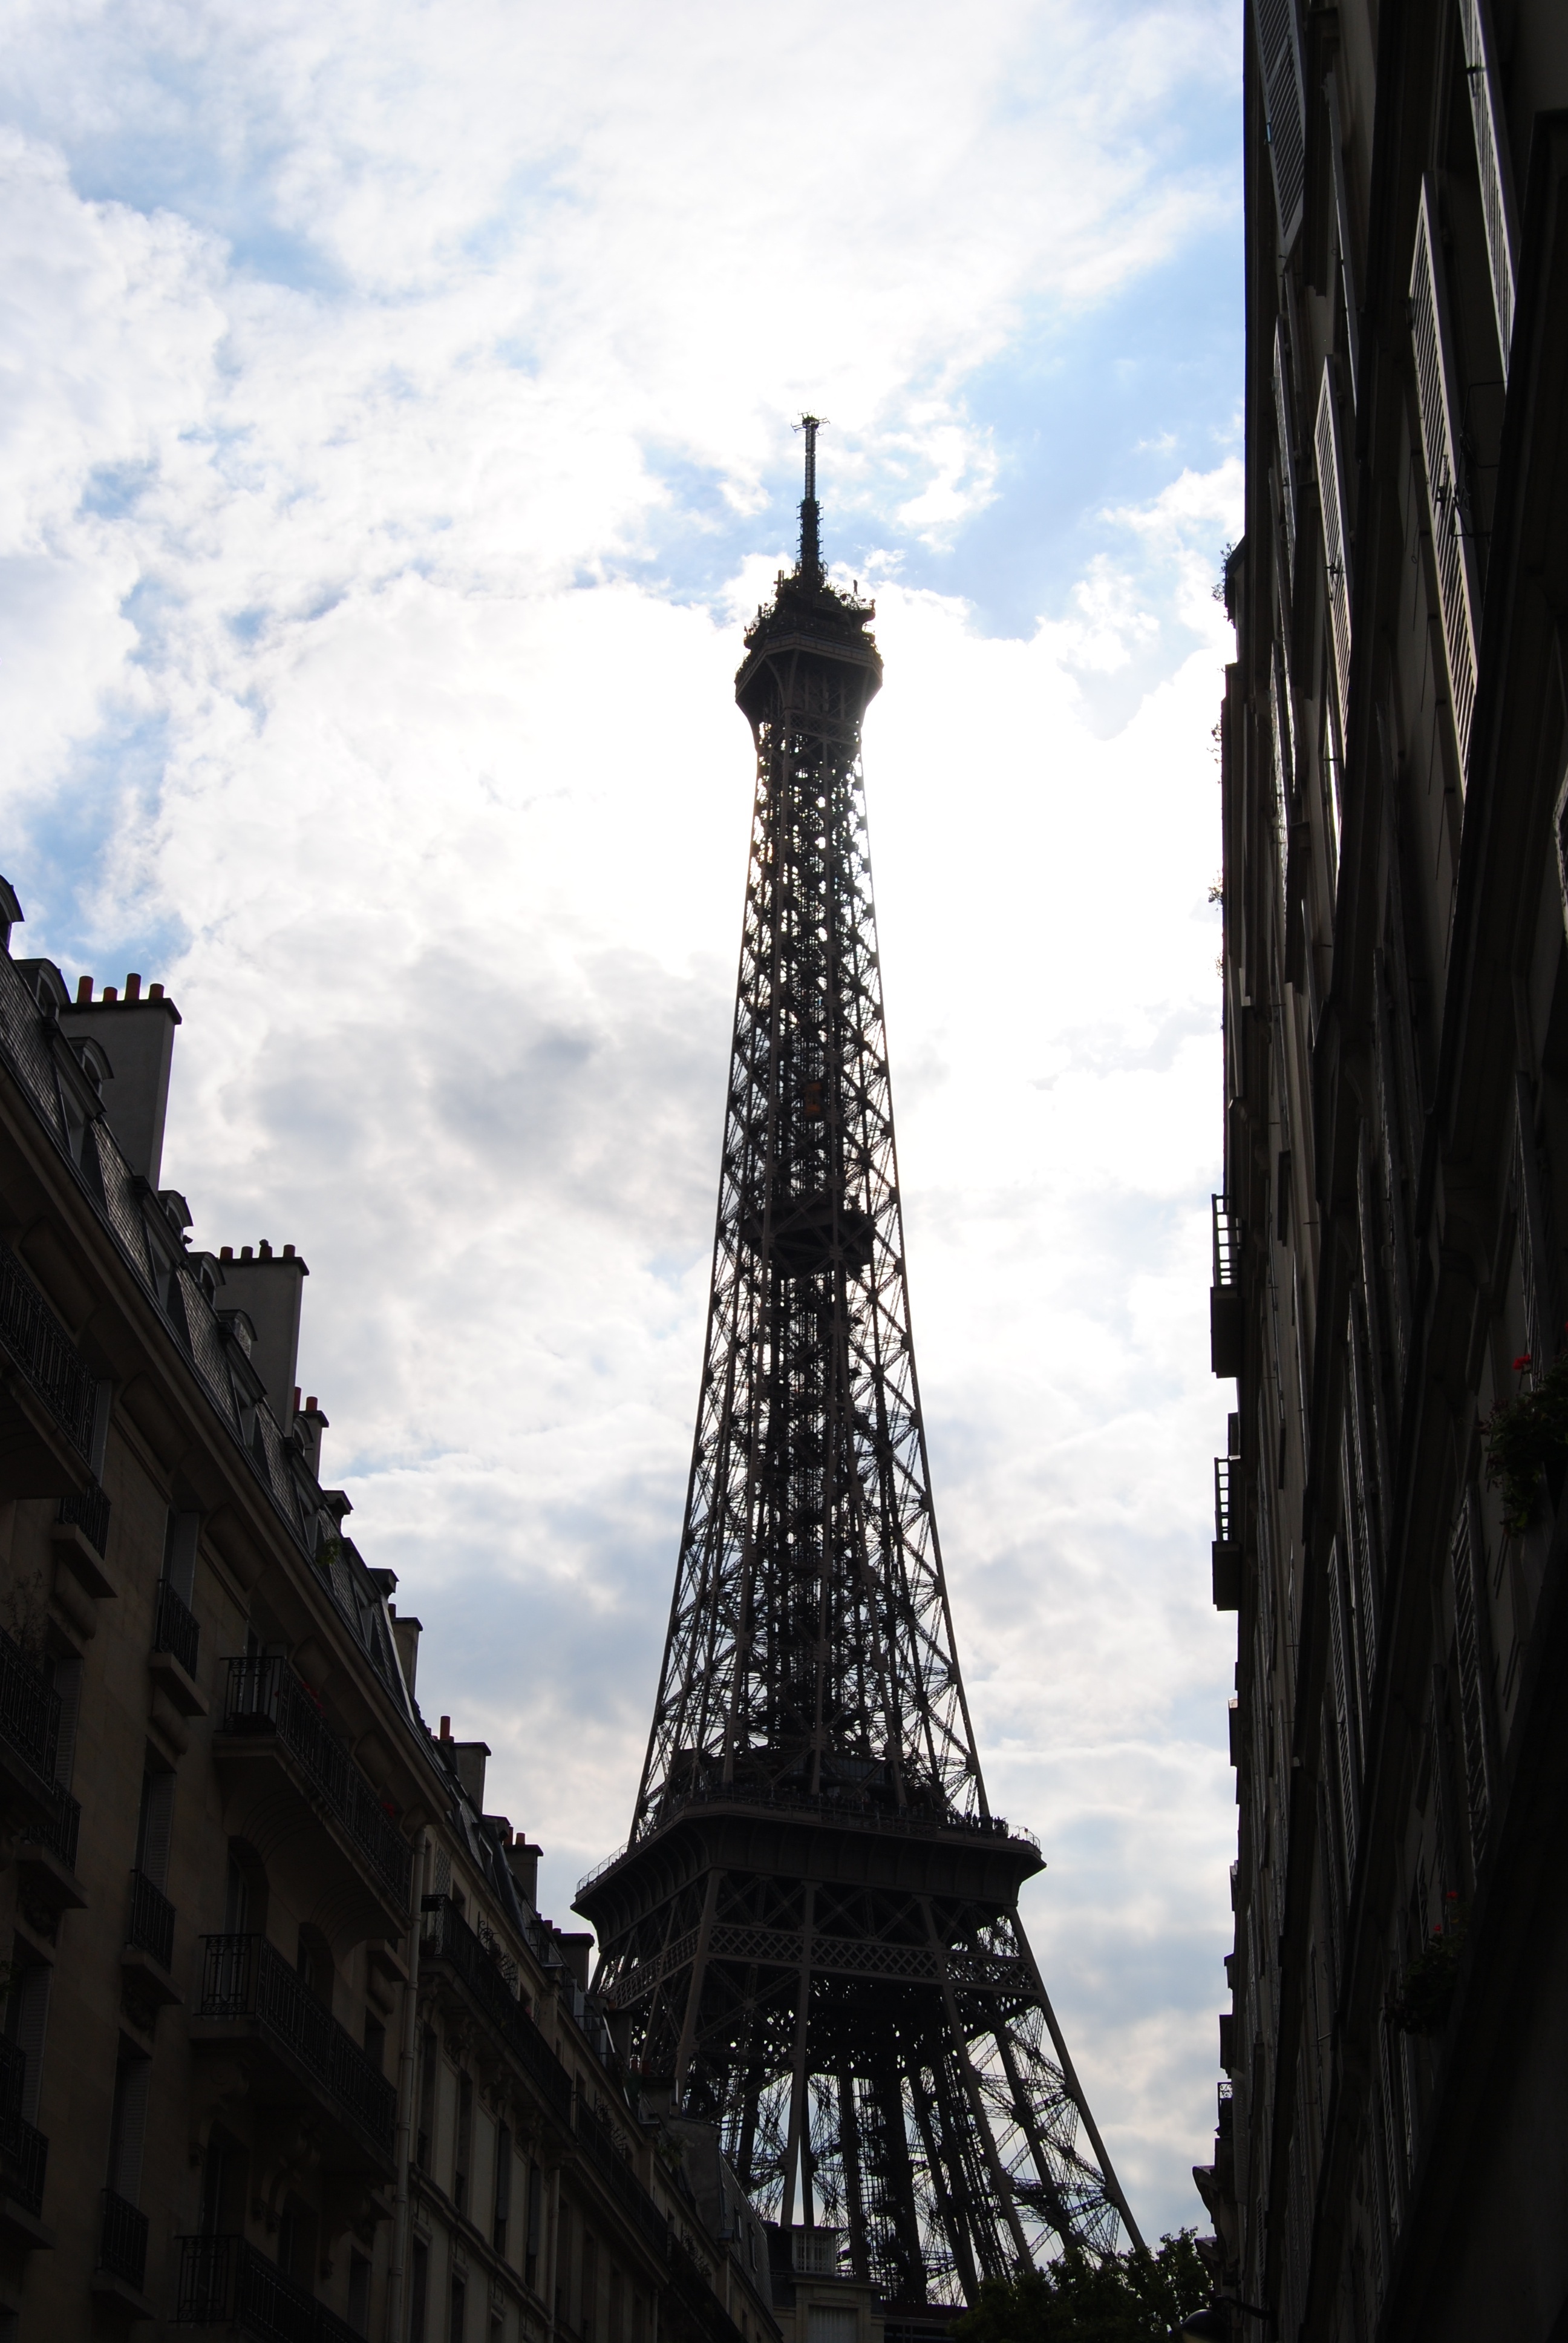
architecture, paris, monument, vacation, travel, statue, tower, landmark, tourism, bell tower, sculpture, eiffel, french, temple, spire, steeple, european